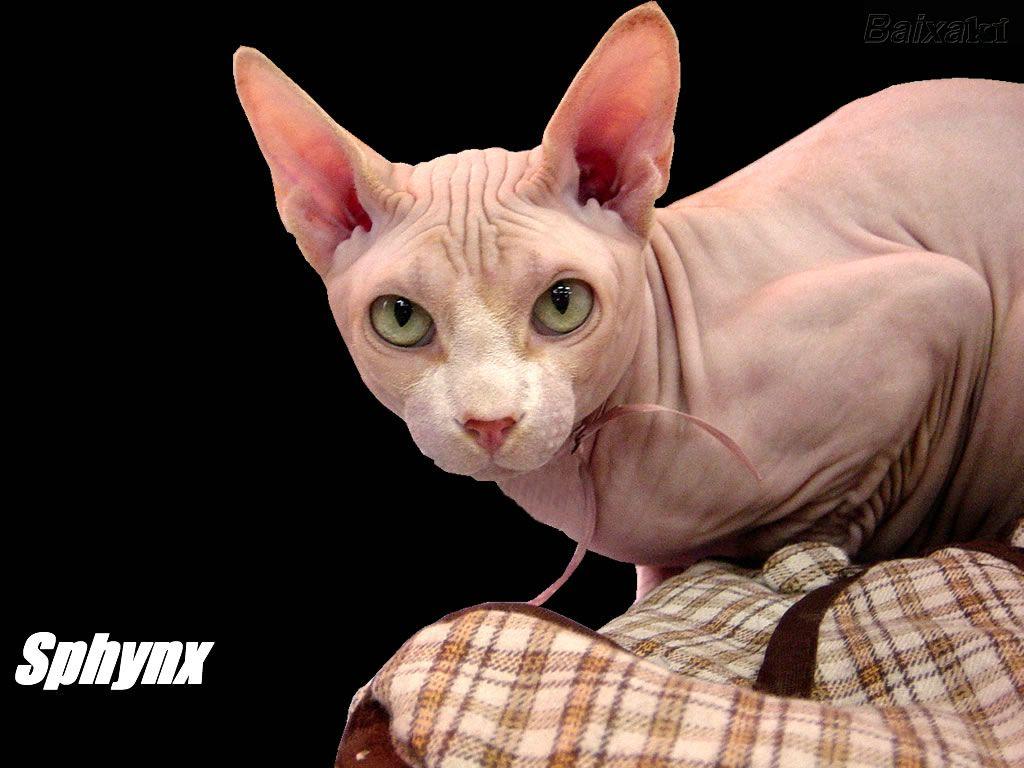
Breed: Sphynx